Marie Josée Ta Lou-Smith

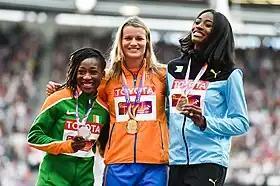
Ta Lou with her 200 m silver medal at the 2017 World Athletics Championships.

At the 2016 Summer Olympics, Ta Lou ran a new personal best of 10.94 s in her 100 m semi-final to progress to the final as a non-automatic qualifier. In the final, she finished fourth in another personal best of 10.86 s, losing out on a medal by 0.007 s to Shelly-Ann Fraser-Pryce. In the 200 m, Ta Lou won her semi-final in a new personal best of 22.28 s, improving on the mark of 22.31 s she had set in the heats, to make the final. The next day, in the final, Ta Lou once again finished fourth in another new personal best of 22.21 s.